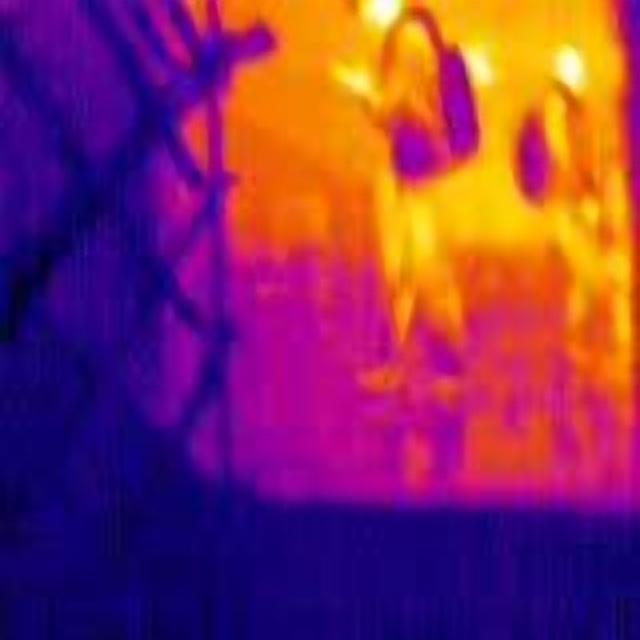
Detected objects:
label: person
label: person